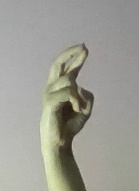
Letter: zay